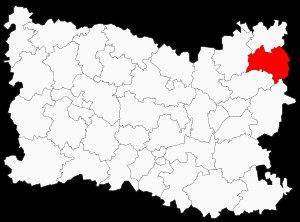
Le canton de Noyon est un canton français situé dans le département de l'Oise et la région Hauts-de-France.